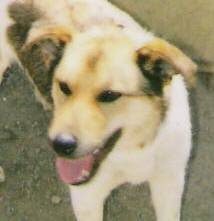
Label: dog